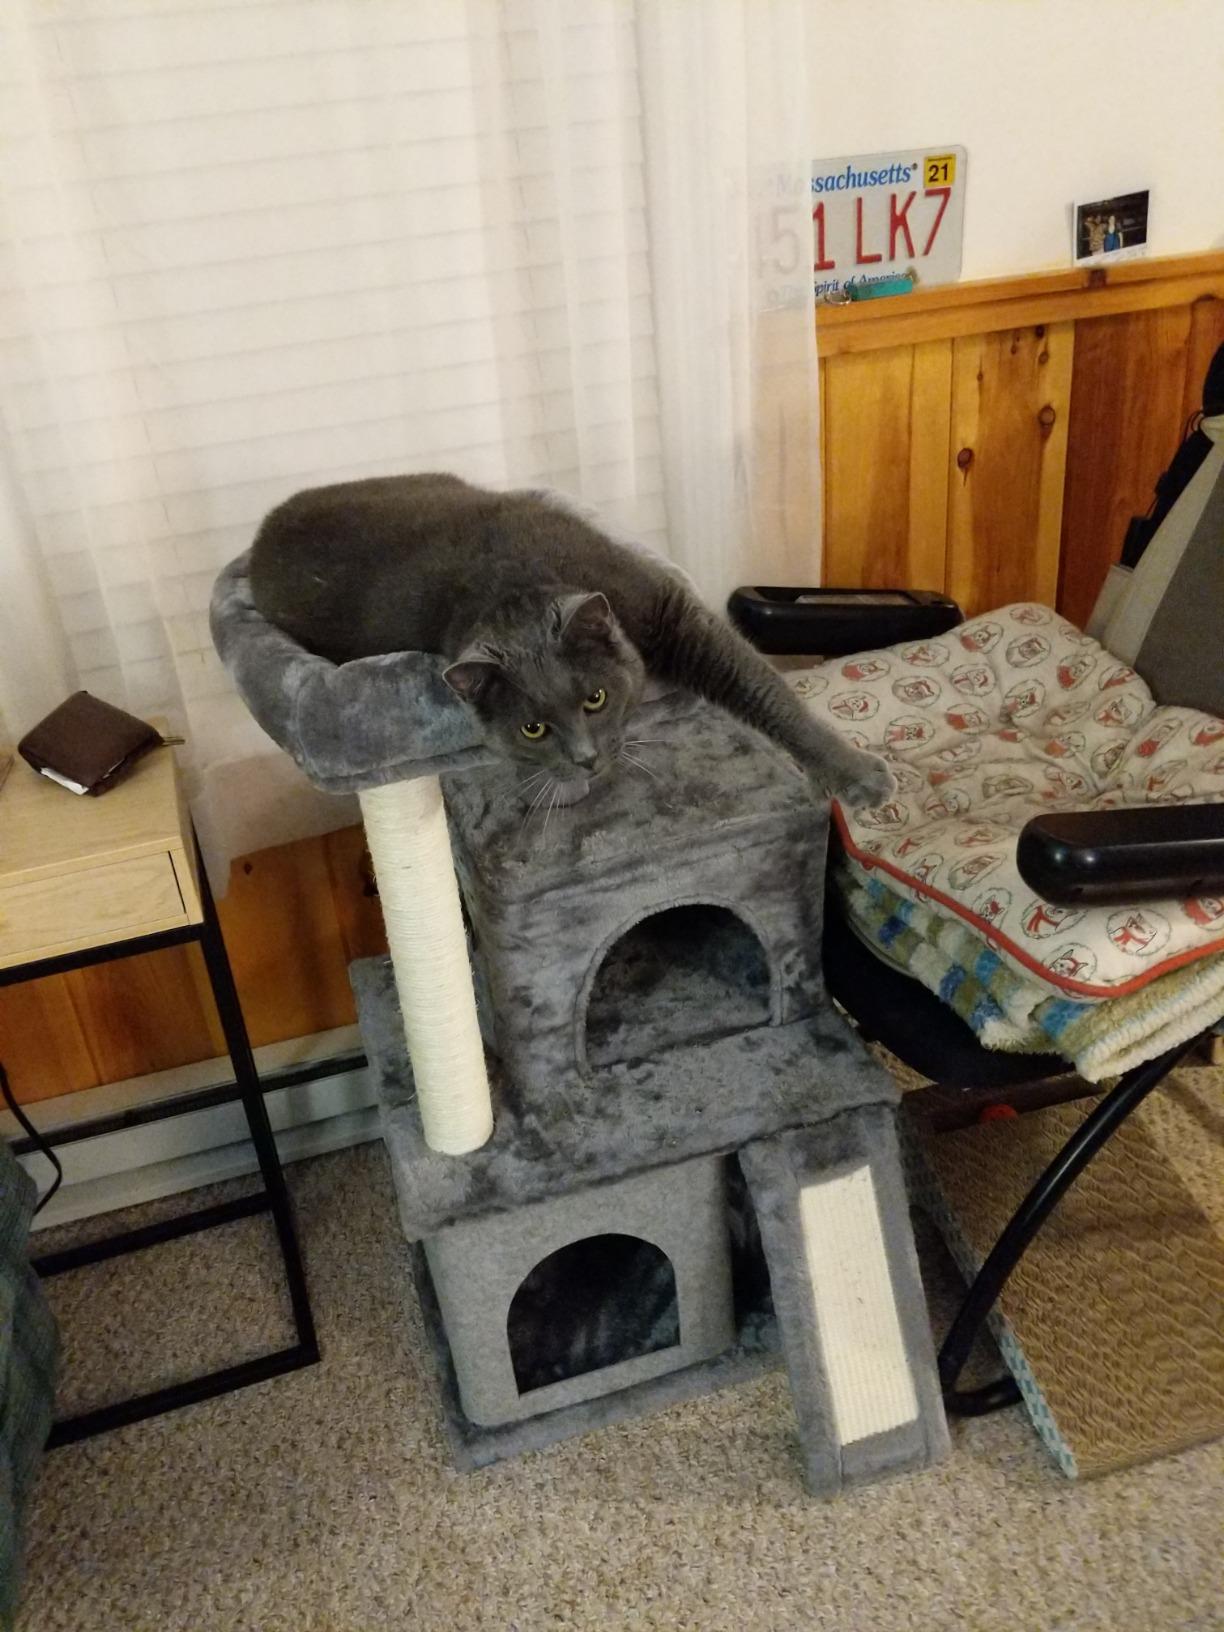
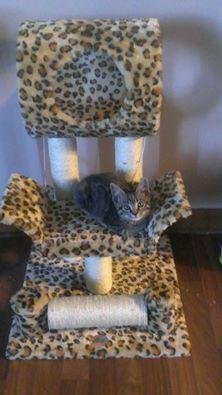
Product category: items_cat tree
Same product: no